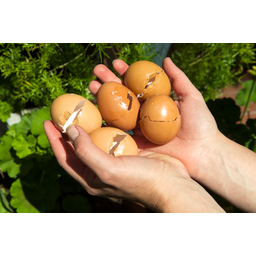
Label: eggshells